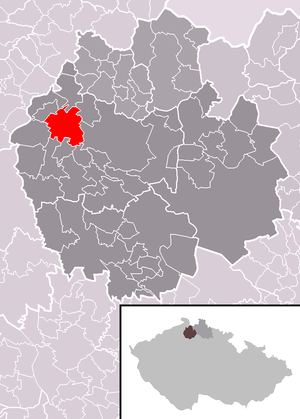
Stružnice est une commune du district de Česká Lípa, dans la région de Liberec, en République tchèque. Sa population s'élevait à 994 habitants en 2018.